SpaceX

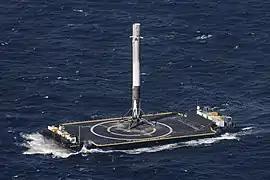
Falcon 9 first stage on an autonomous spaceport drone ship (ASDS) barge after the first successful landing at sea, SpaceX CRS-8 mission

SpaceX first achieved a successful landing and recovery of a first stage in December 2015 with Falcon 9 Flight 20. In April 2016, the company achieved the first successful landing on the autonomous spaceport drone ship (ASDS) "Of Course I Still Love You" in the Atlantic Ocean. By October 2016, following the successful landings, SpaceX indicated they were offering their customers a 10% price discount if they choose to fly their payload on a reused Falcon 9 first stage.